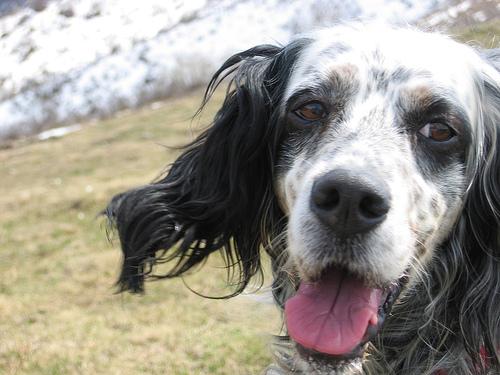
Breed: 203-n000022-English_setter